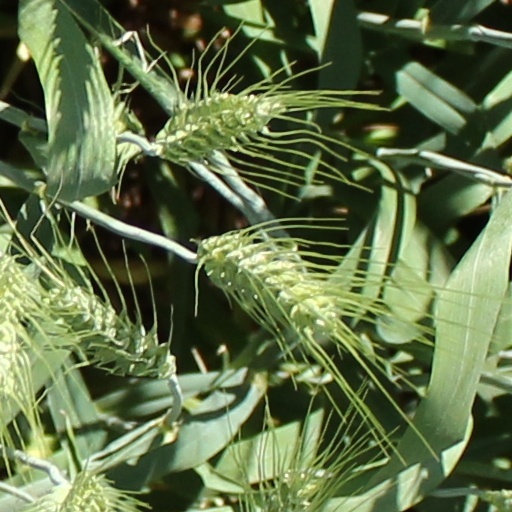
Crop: wheat